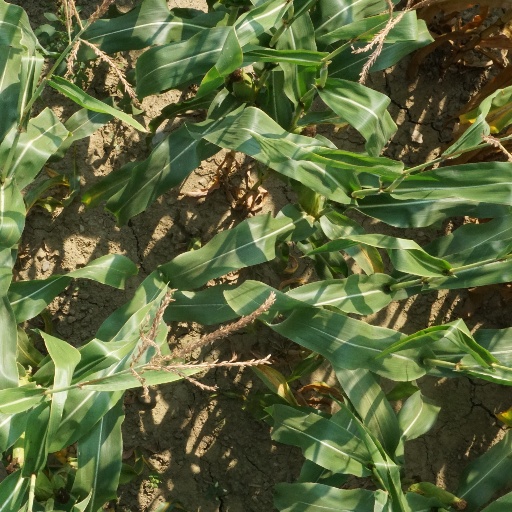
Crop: maize; corn